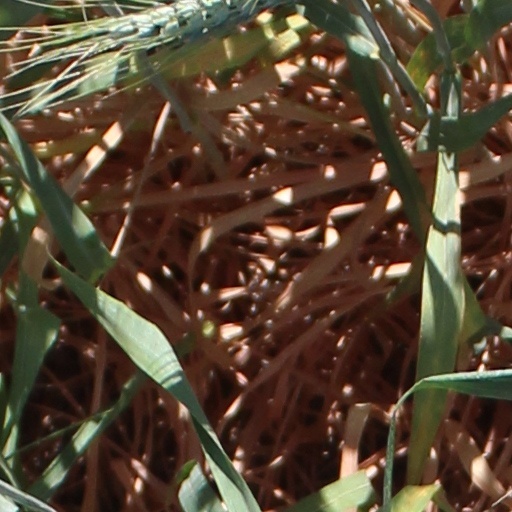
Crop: wheat